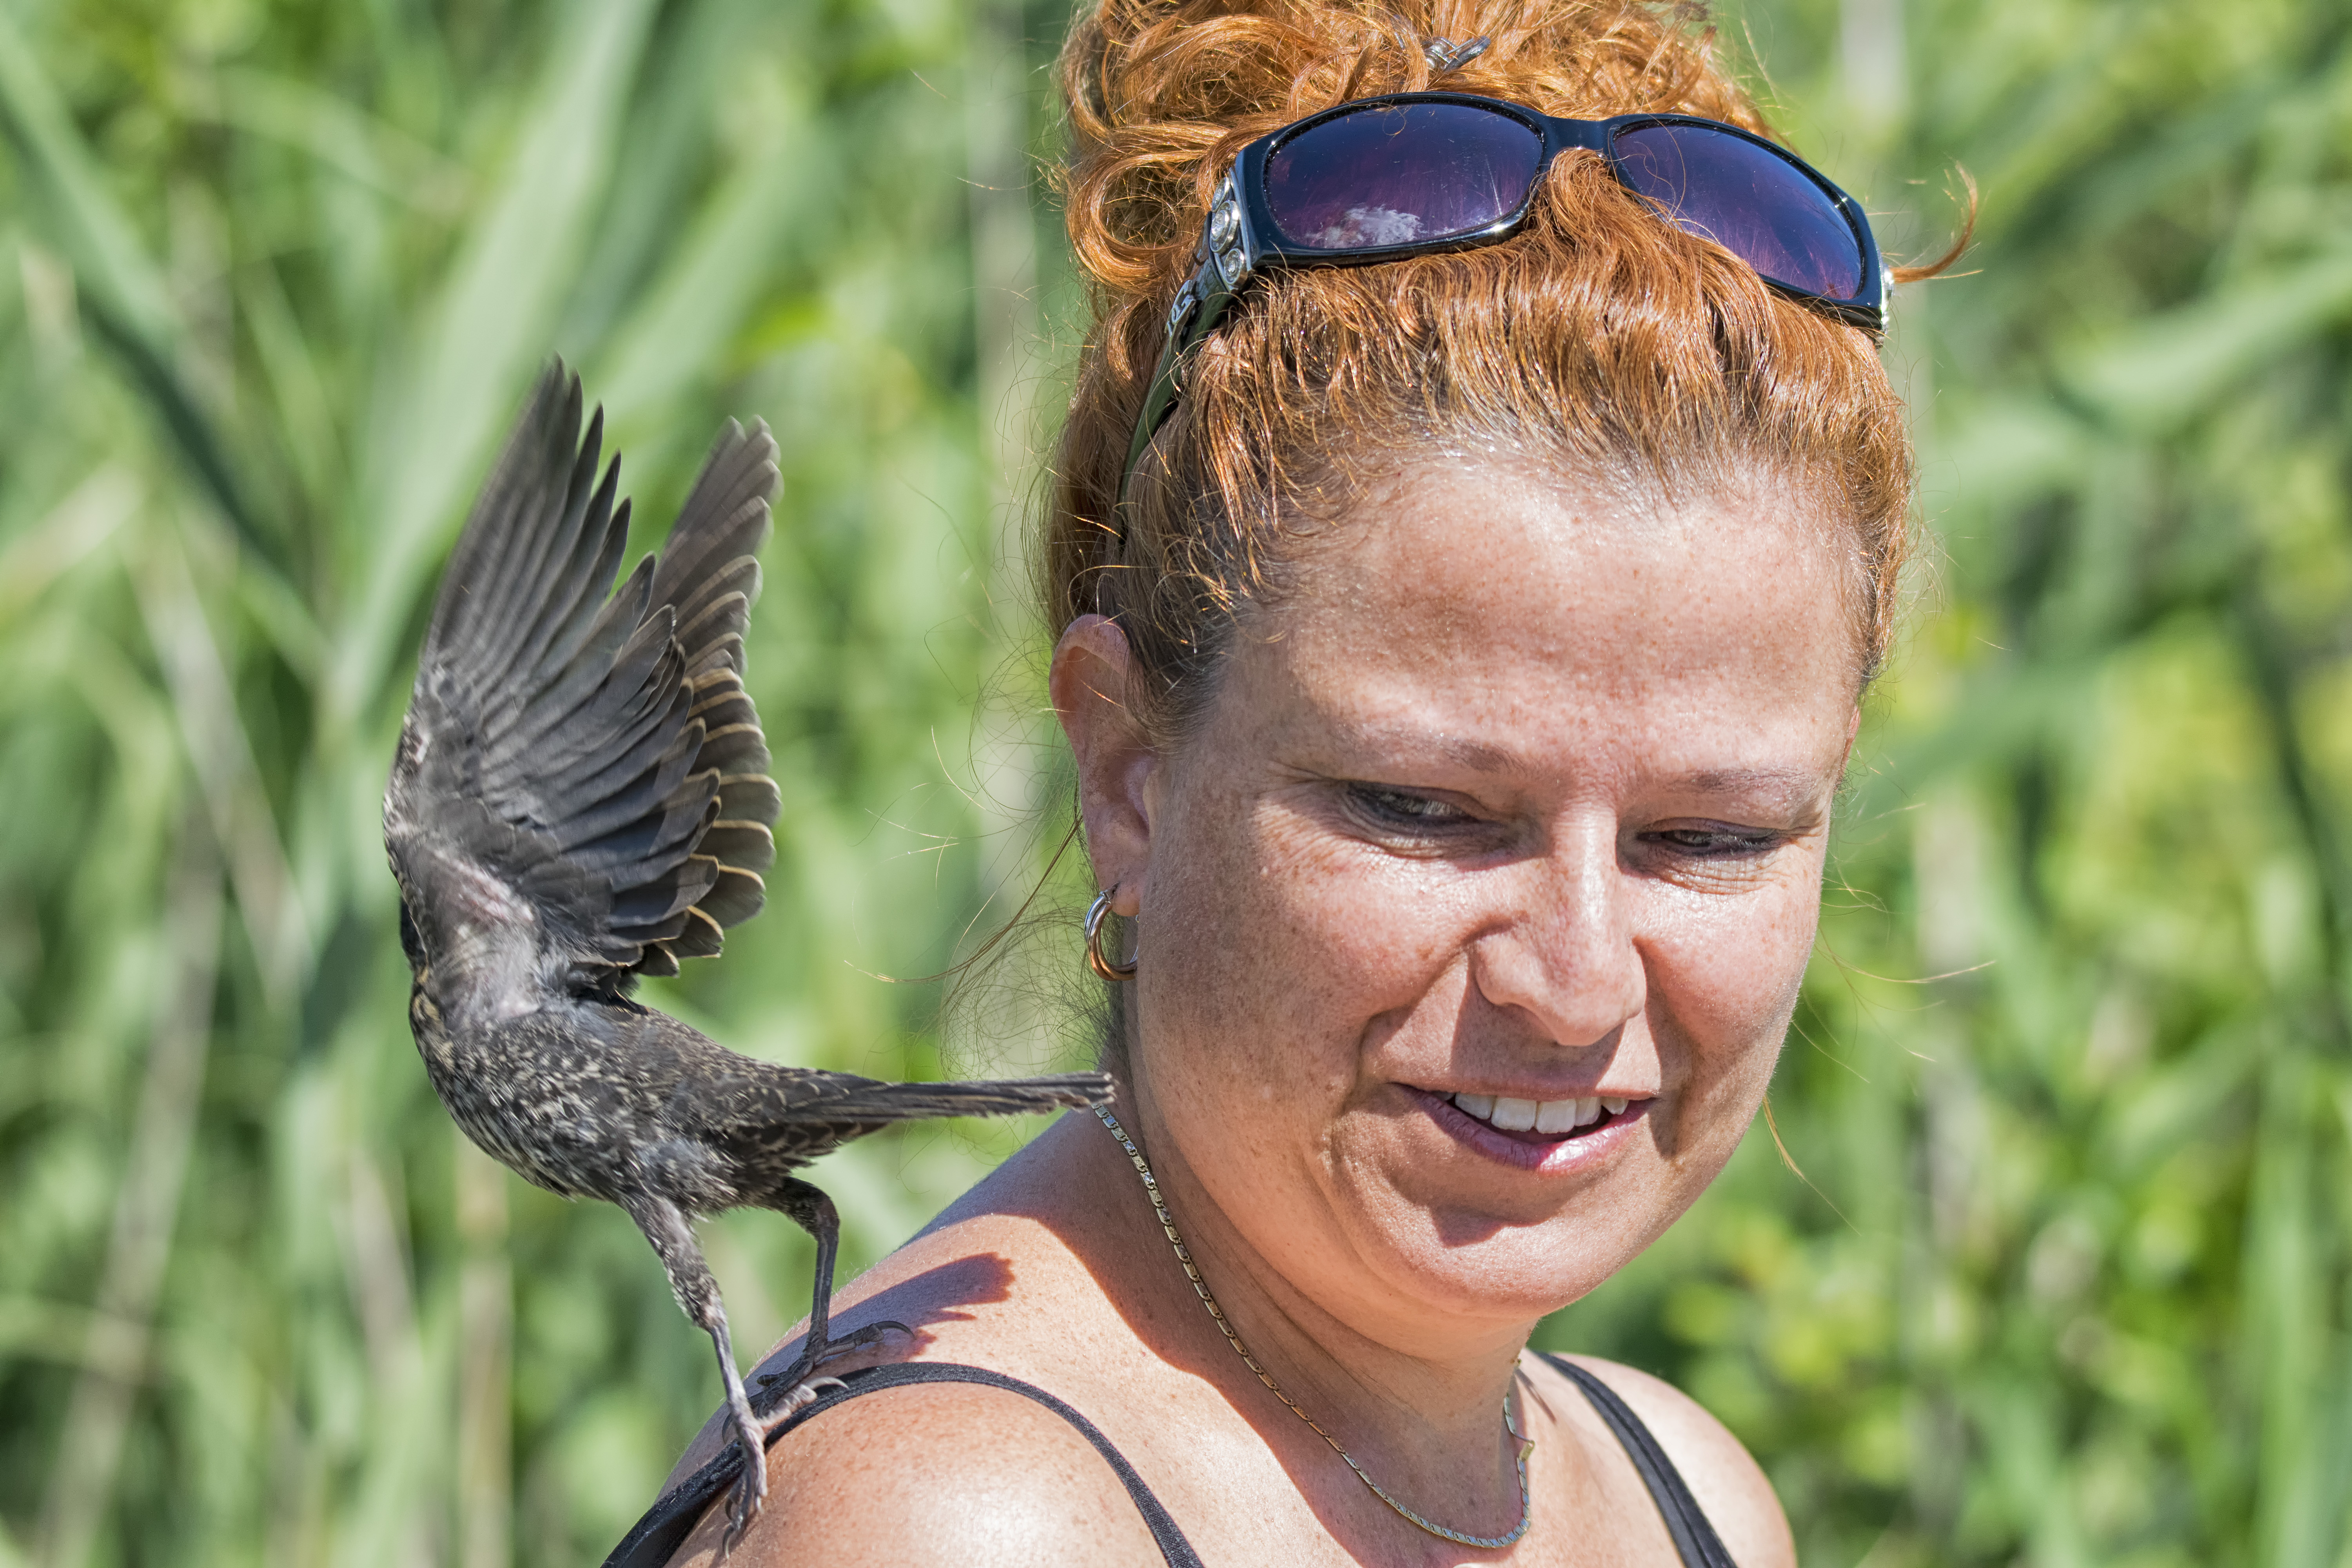
grass, bird, people, wildlife, red, winged, canada, eye, a, head, quebec, blackbird, sherbrooke, oiseau, carouge, paulettes